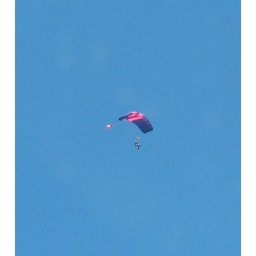
2009-APR-19; random skydivers in the sky on the way home from vacation in the Hill Country